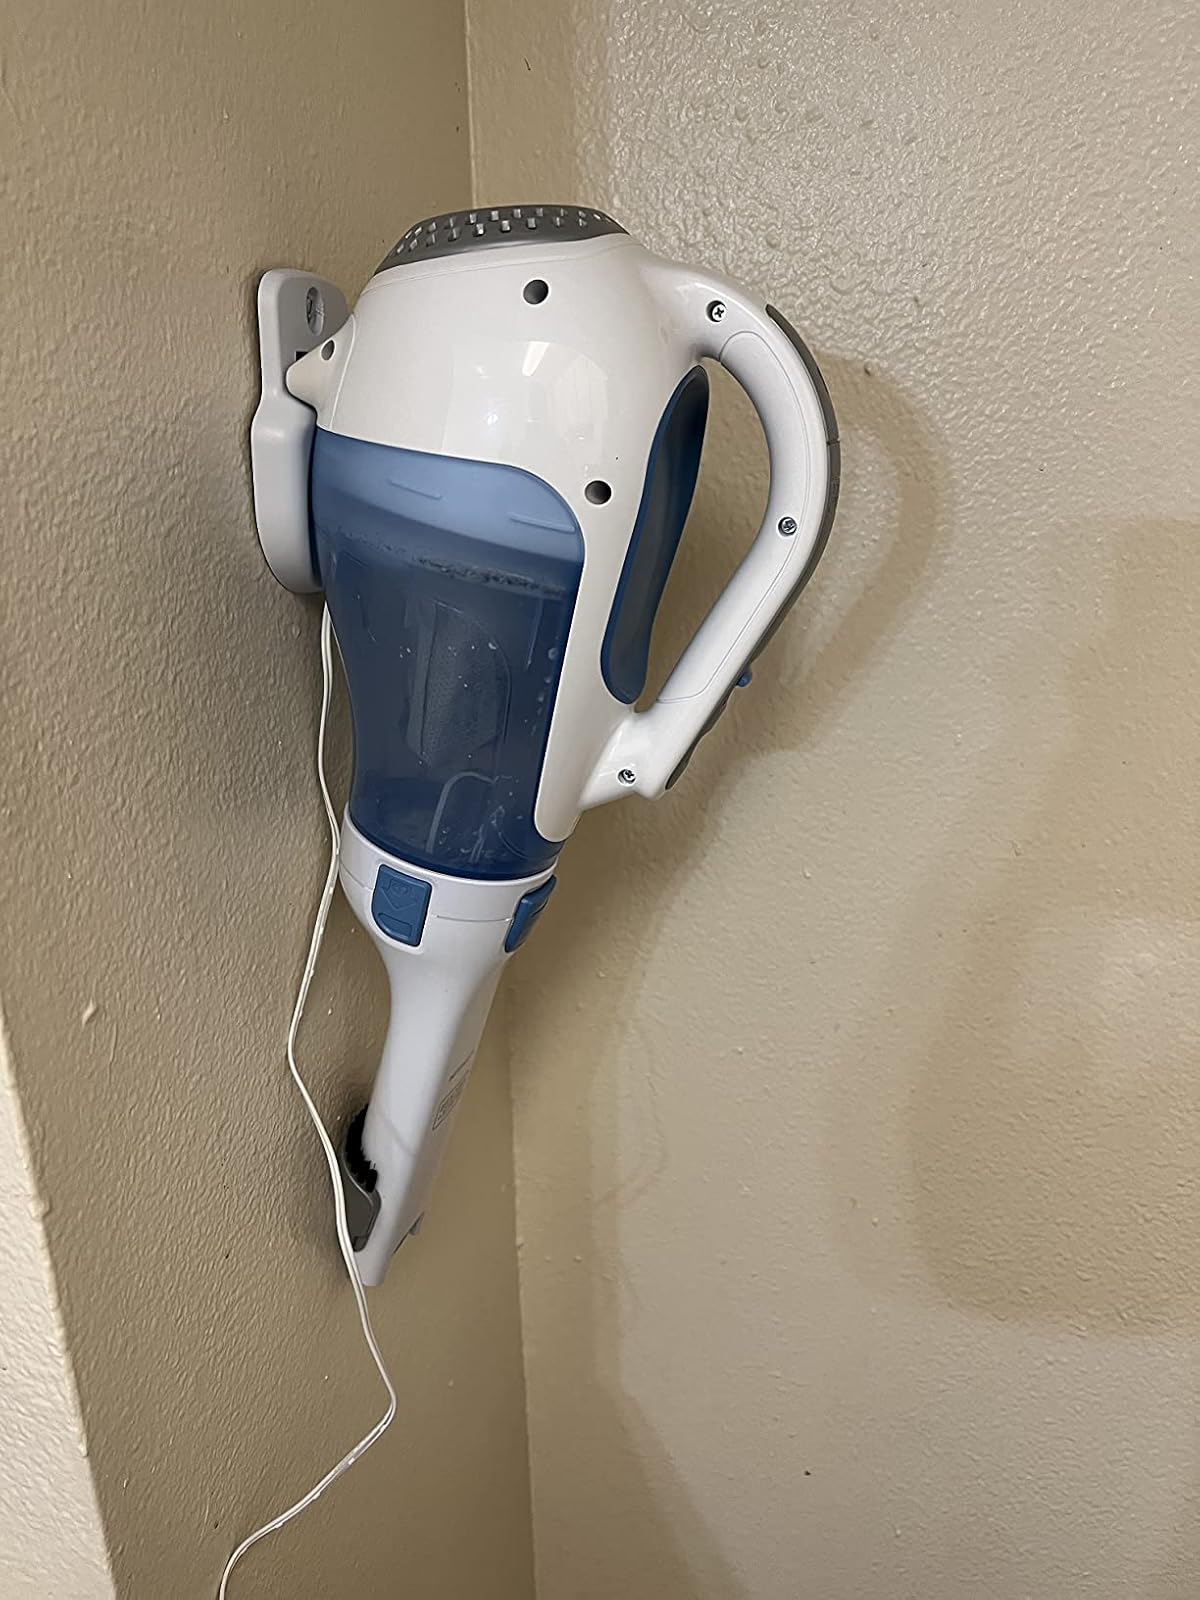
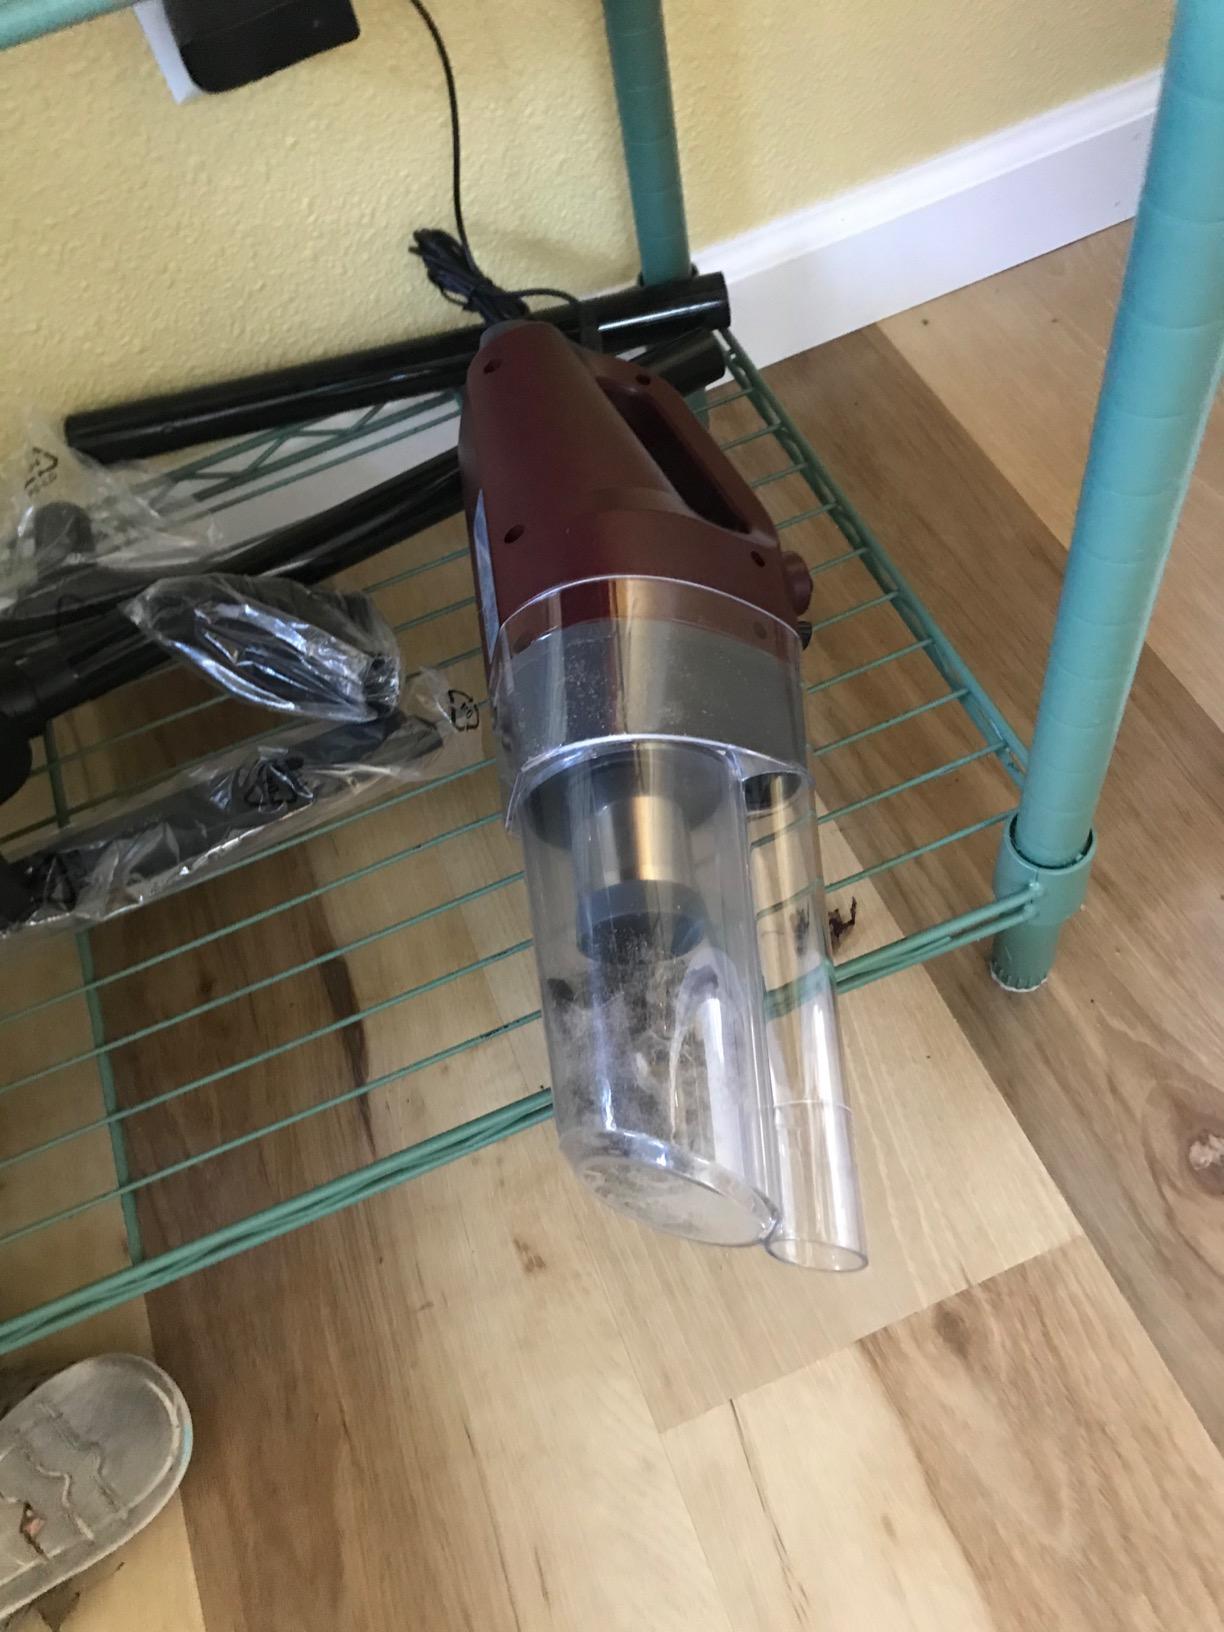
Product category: items_vacuum
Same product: no